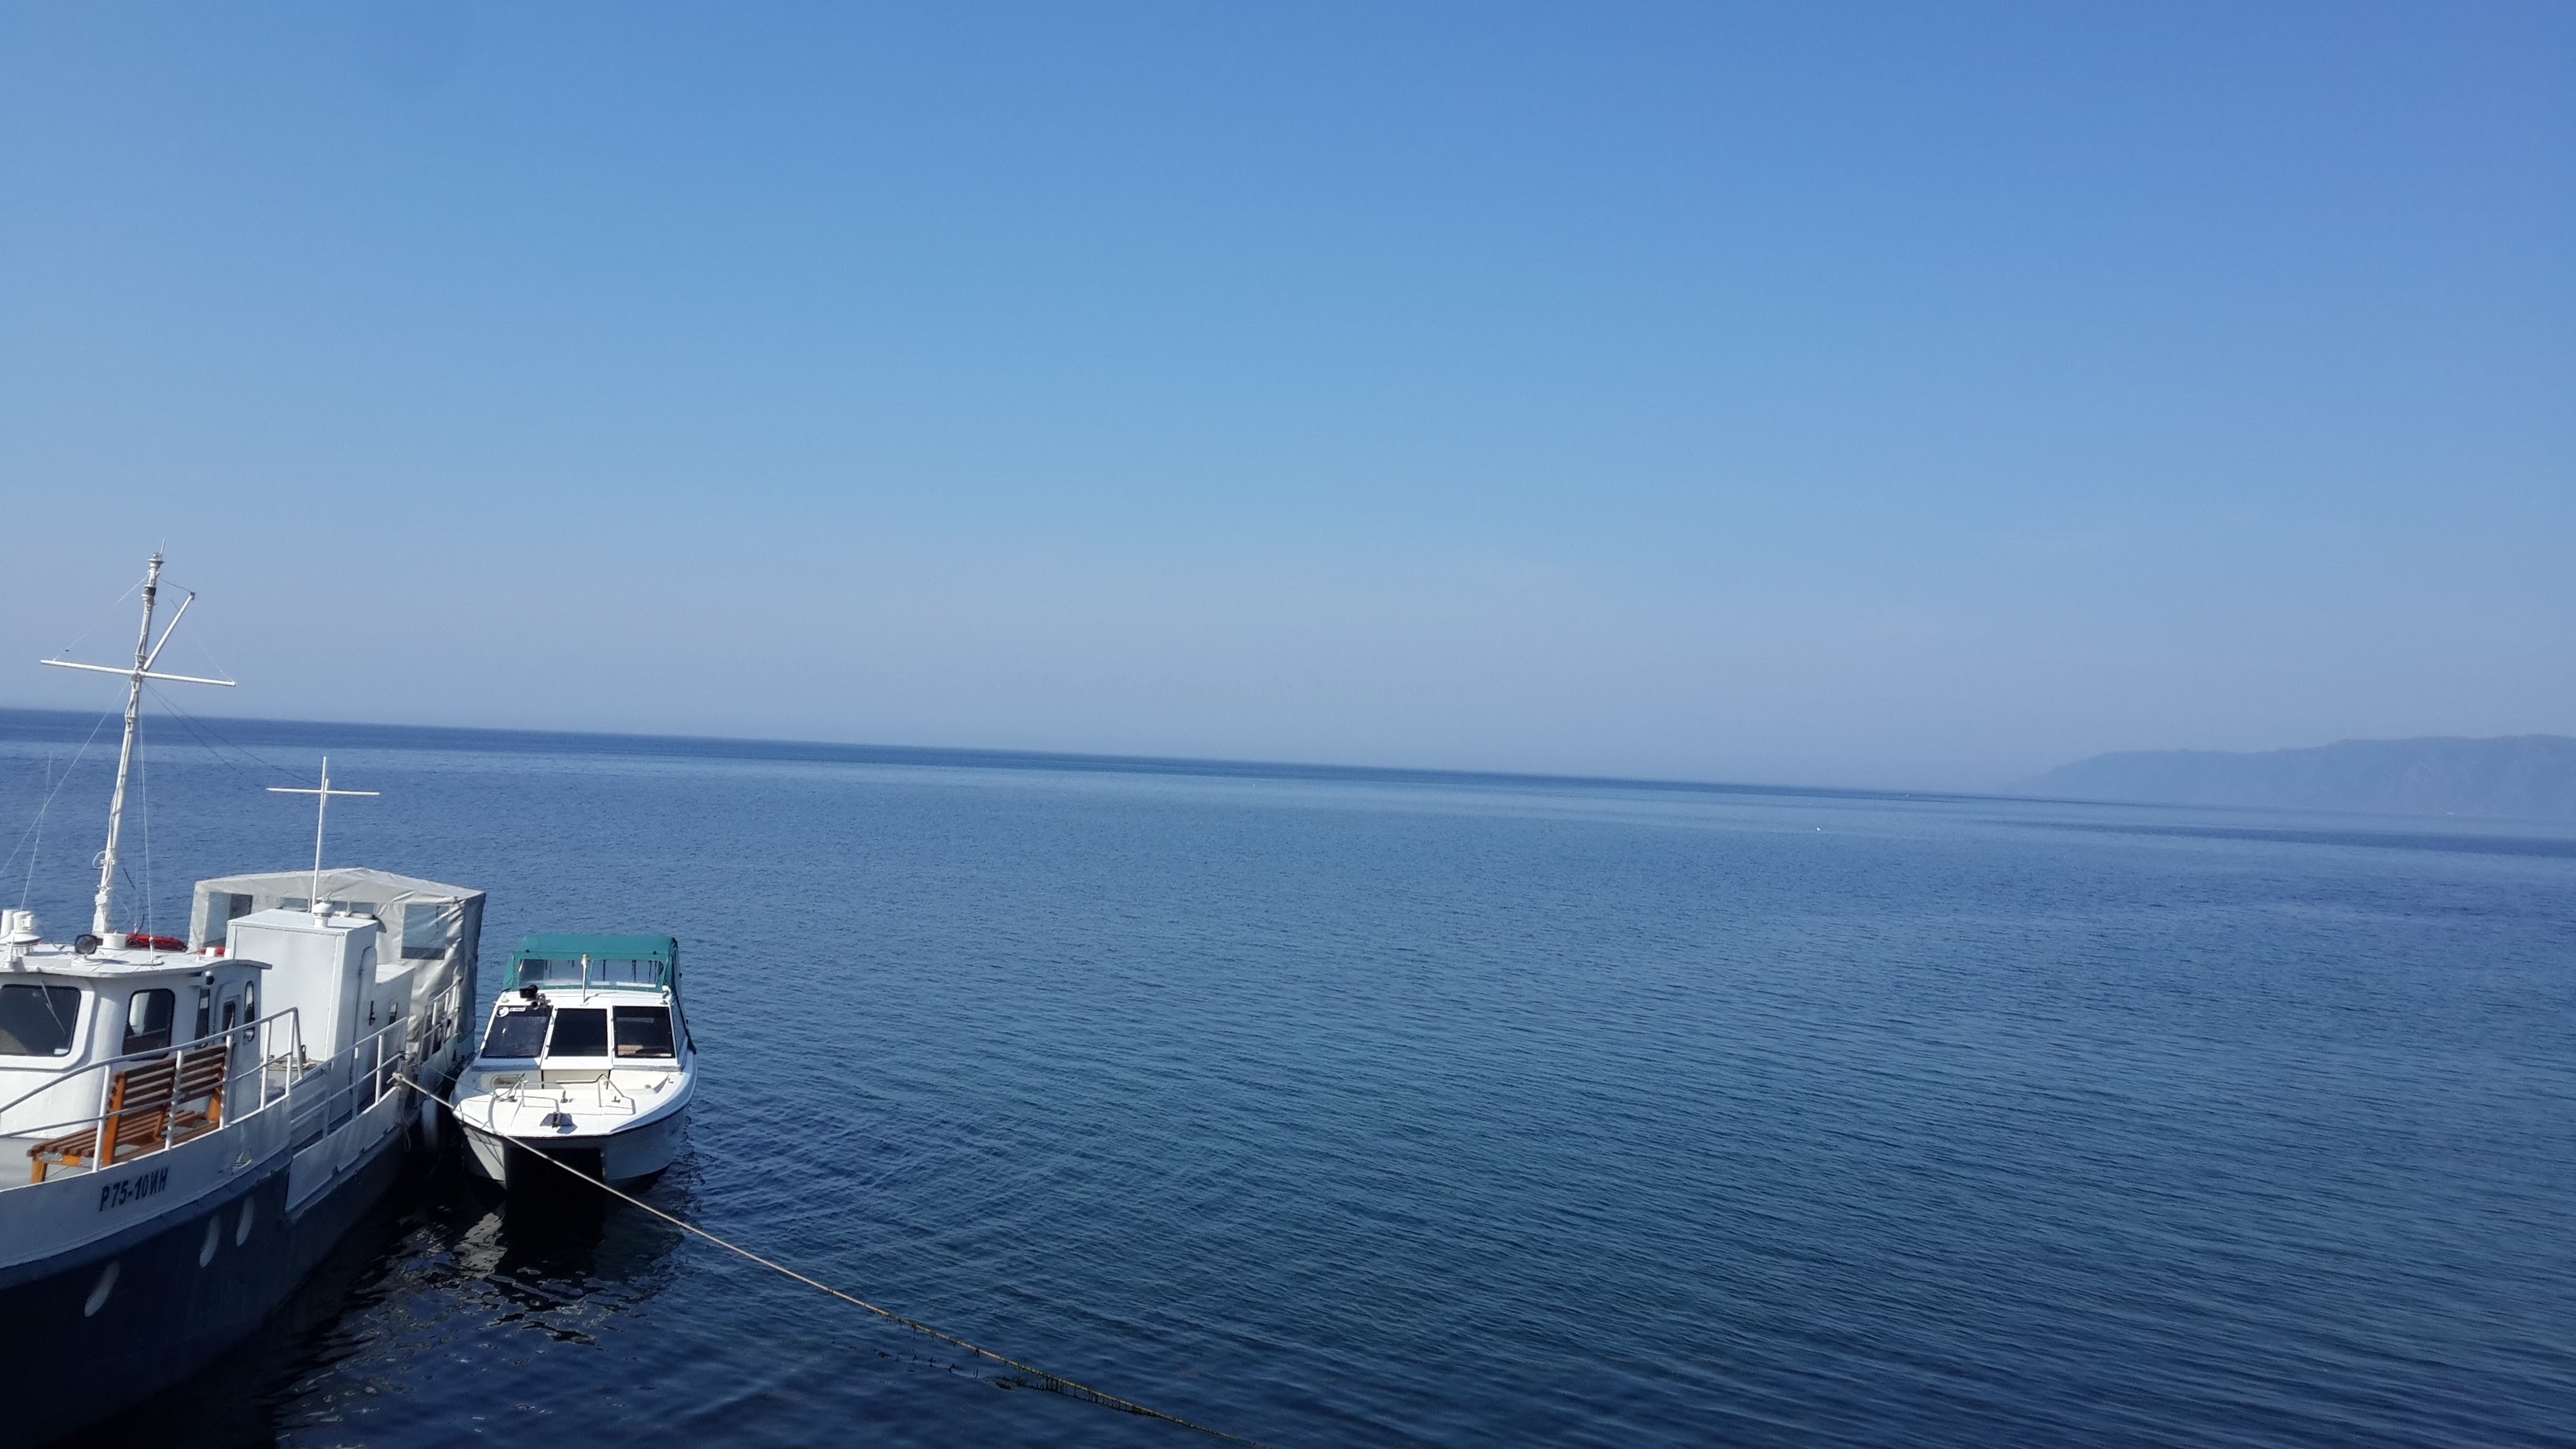
sea, coast, ocean, horizon, boat, ship, vehicle, bay, ferry, channel, watercraft, passenger ship